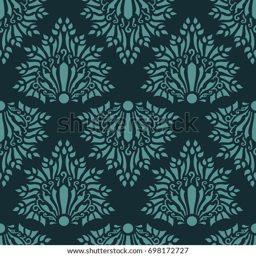
vector seamless vintage wallpaper pattern with calligraphic design elements as flowers and petals in classic , antique and baroque style .